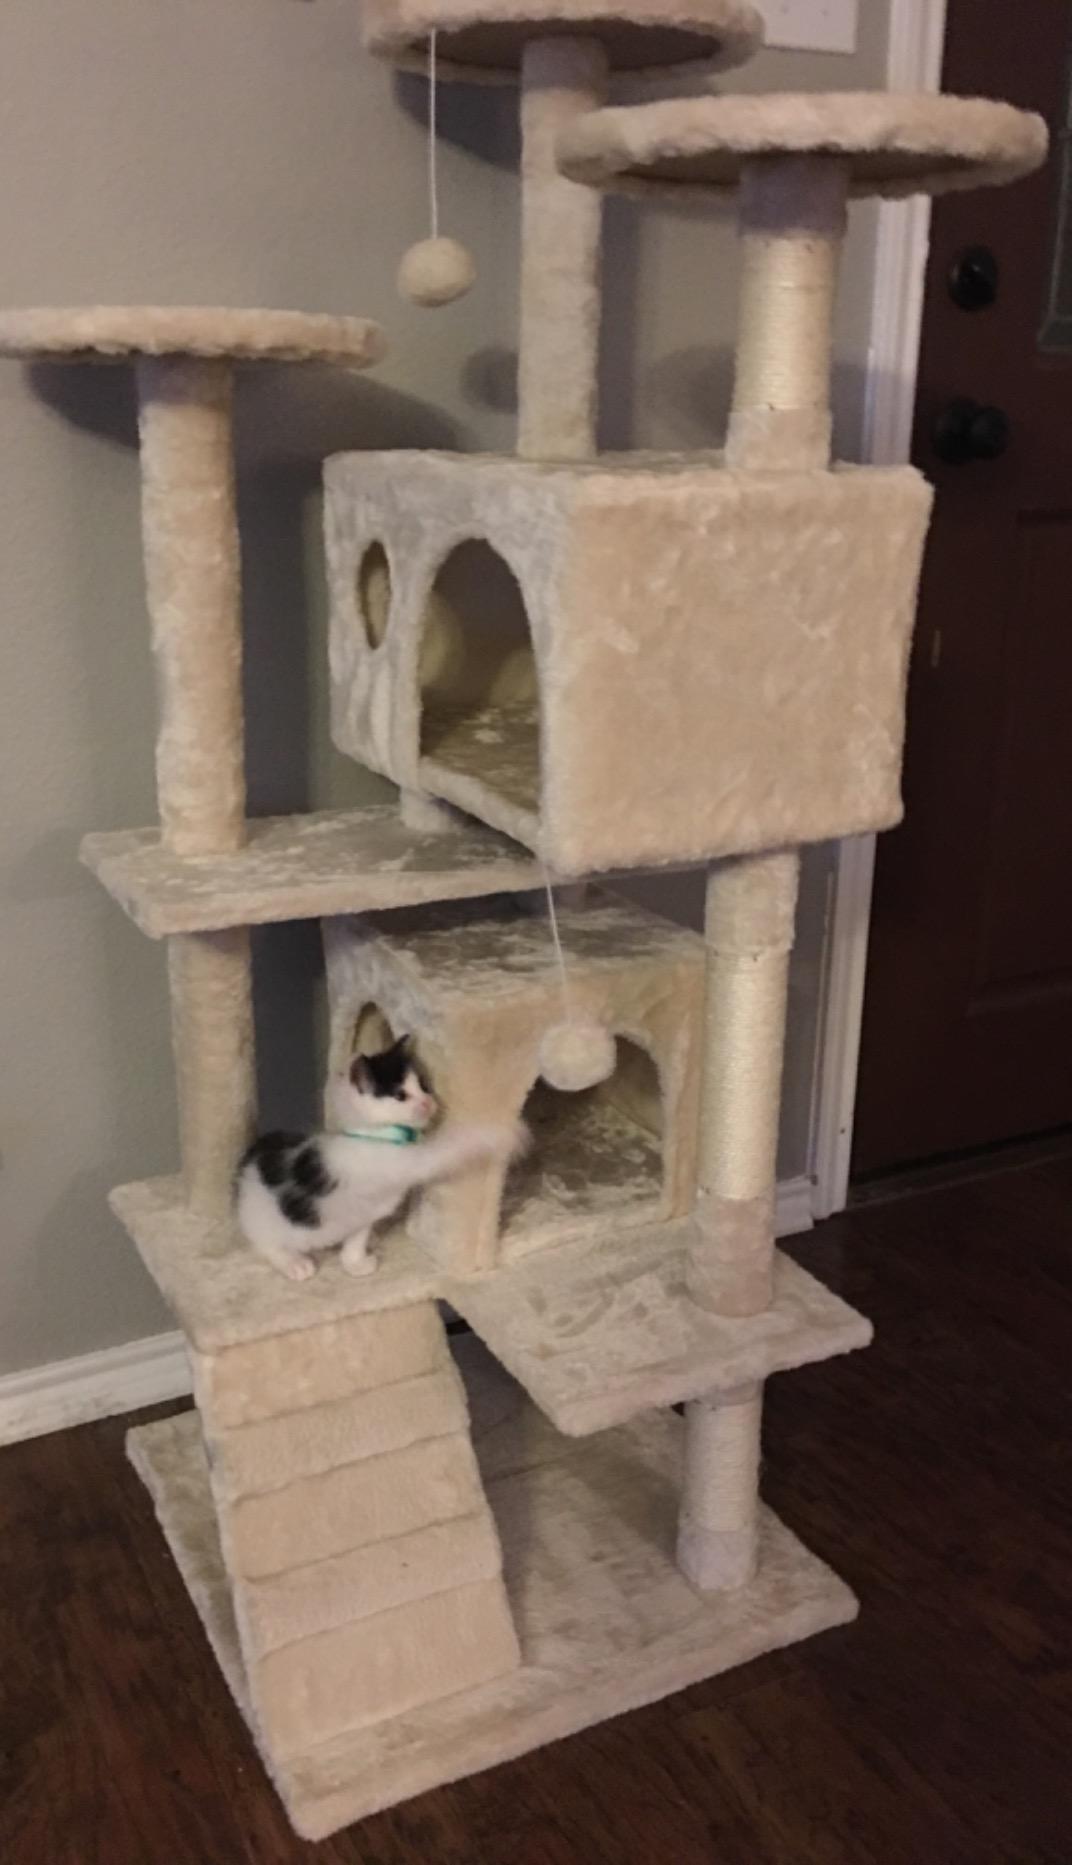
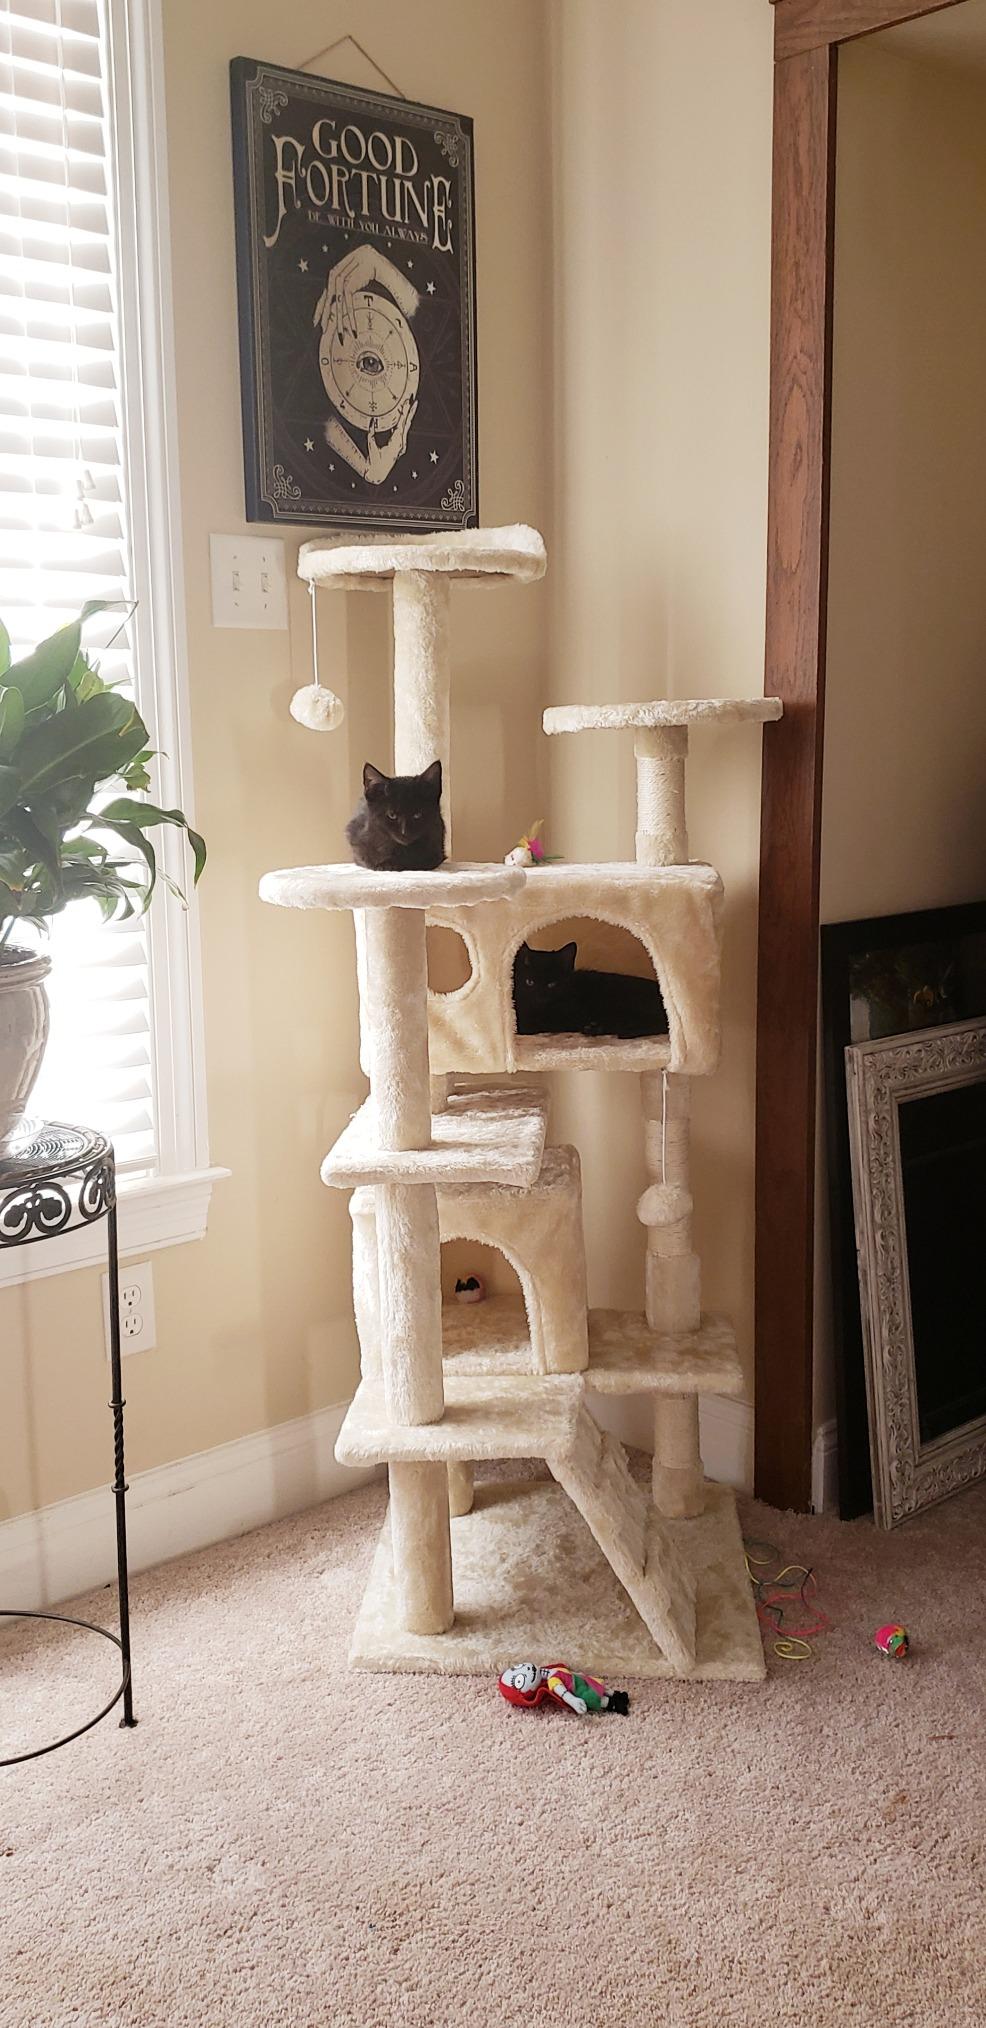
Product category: items_cat tree
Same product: yes